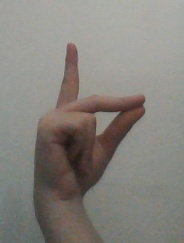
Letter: ta